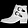
Label: Ankle boot